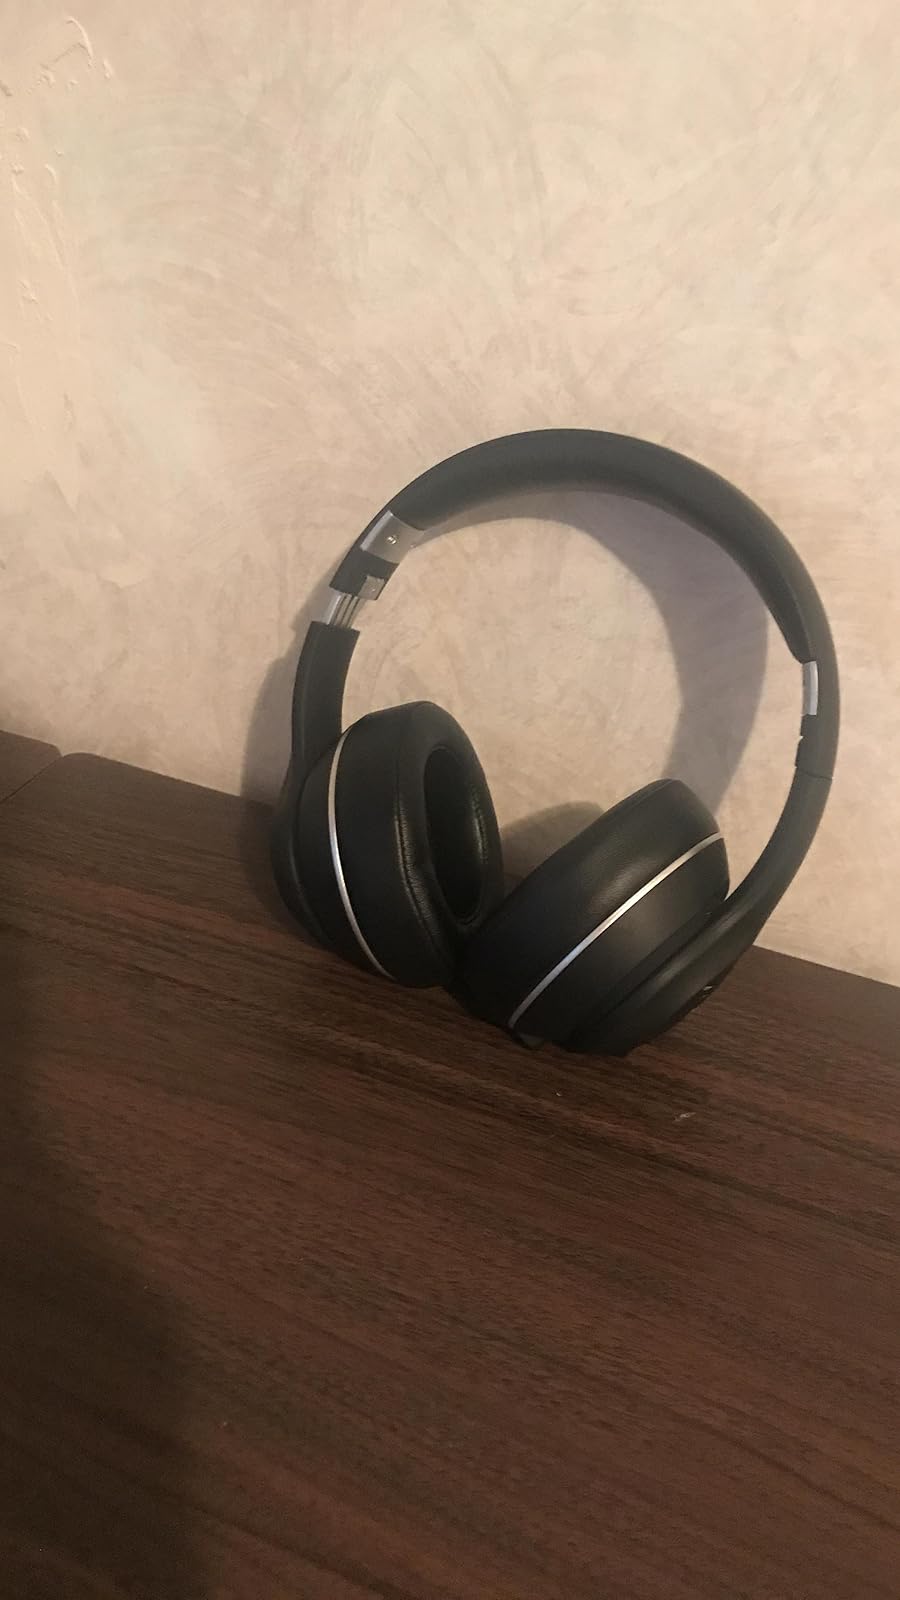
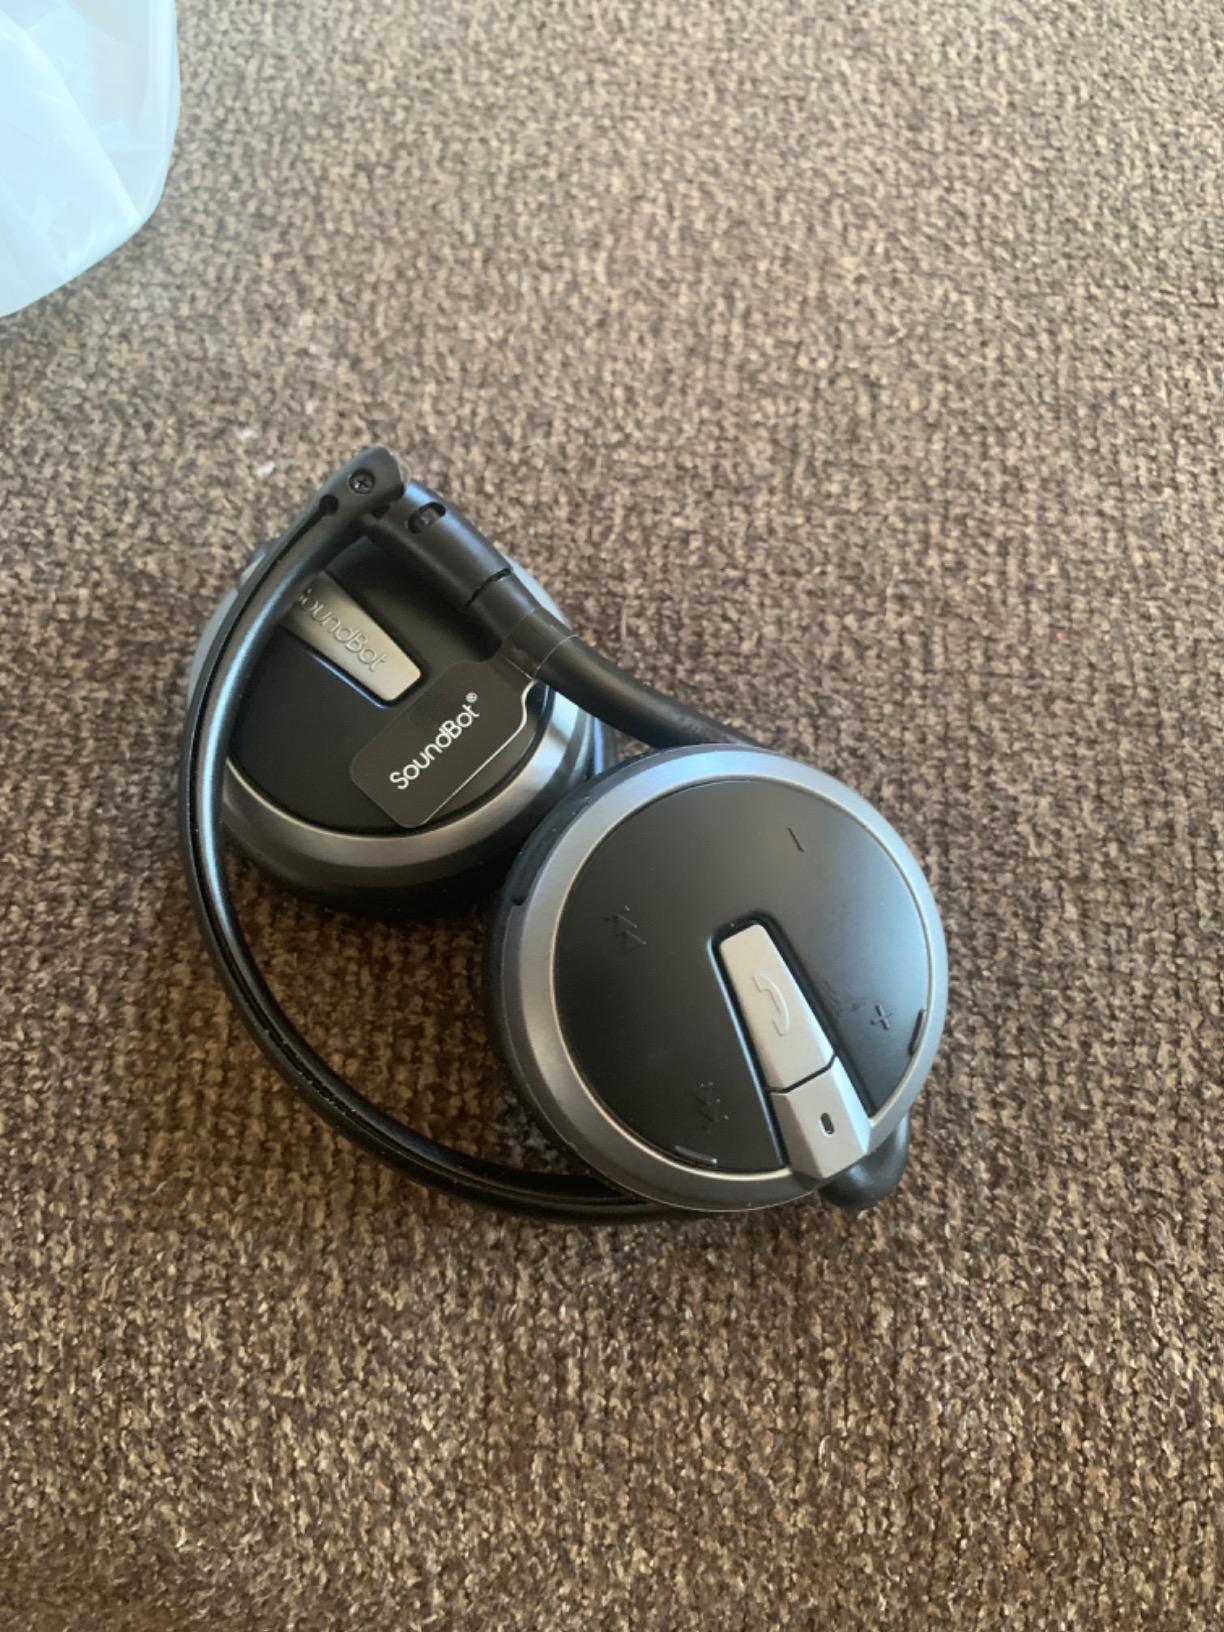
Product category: headphones
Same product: no